The Universe According to Virgil Reality

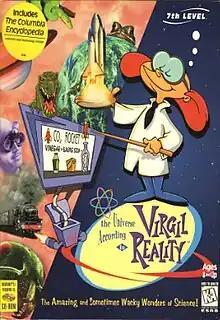

The Universe According to Virgil Reality is a 1996 video game from 7th Level. The game is for children 8 and up.